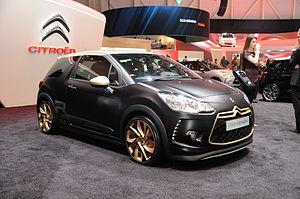
Salon international de l'automobile de Genève 2013